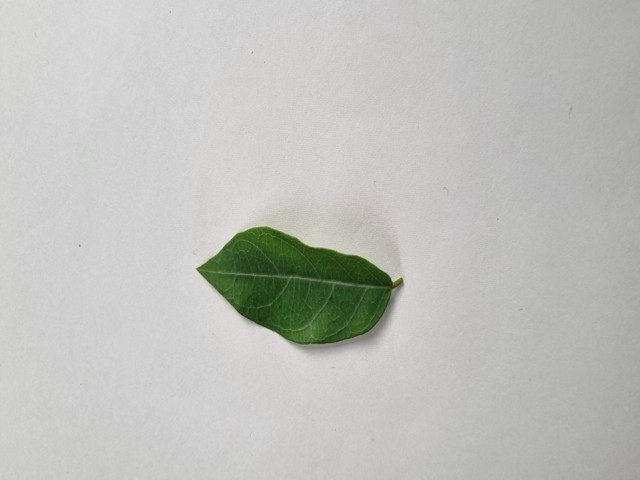
Plant: anantamul